Michele Antonio Milocco

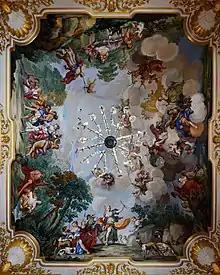
Michele Antonio Milocco: "The myth of Diana", 1731, ceiling in the apartment of the King, Palazzina di caccia di Stupinigi

Michele Antonio Milocco (1690 - circa 1772) was an Italian painter, of the late-Baroque period.